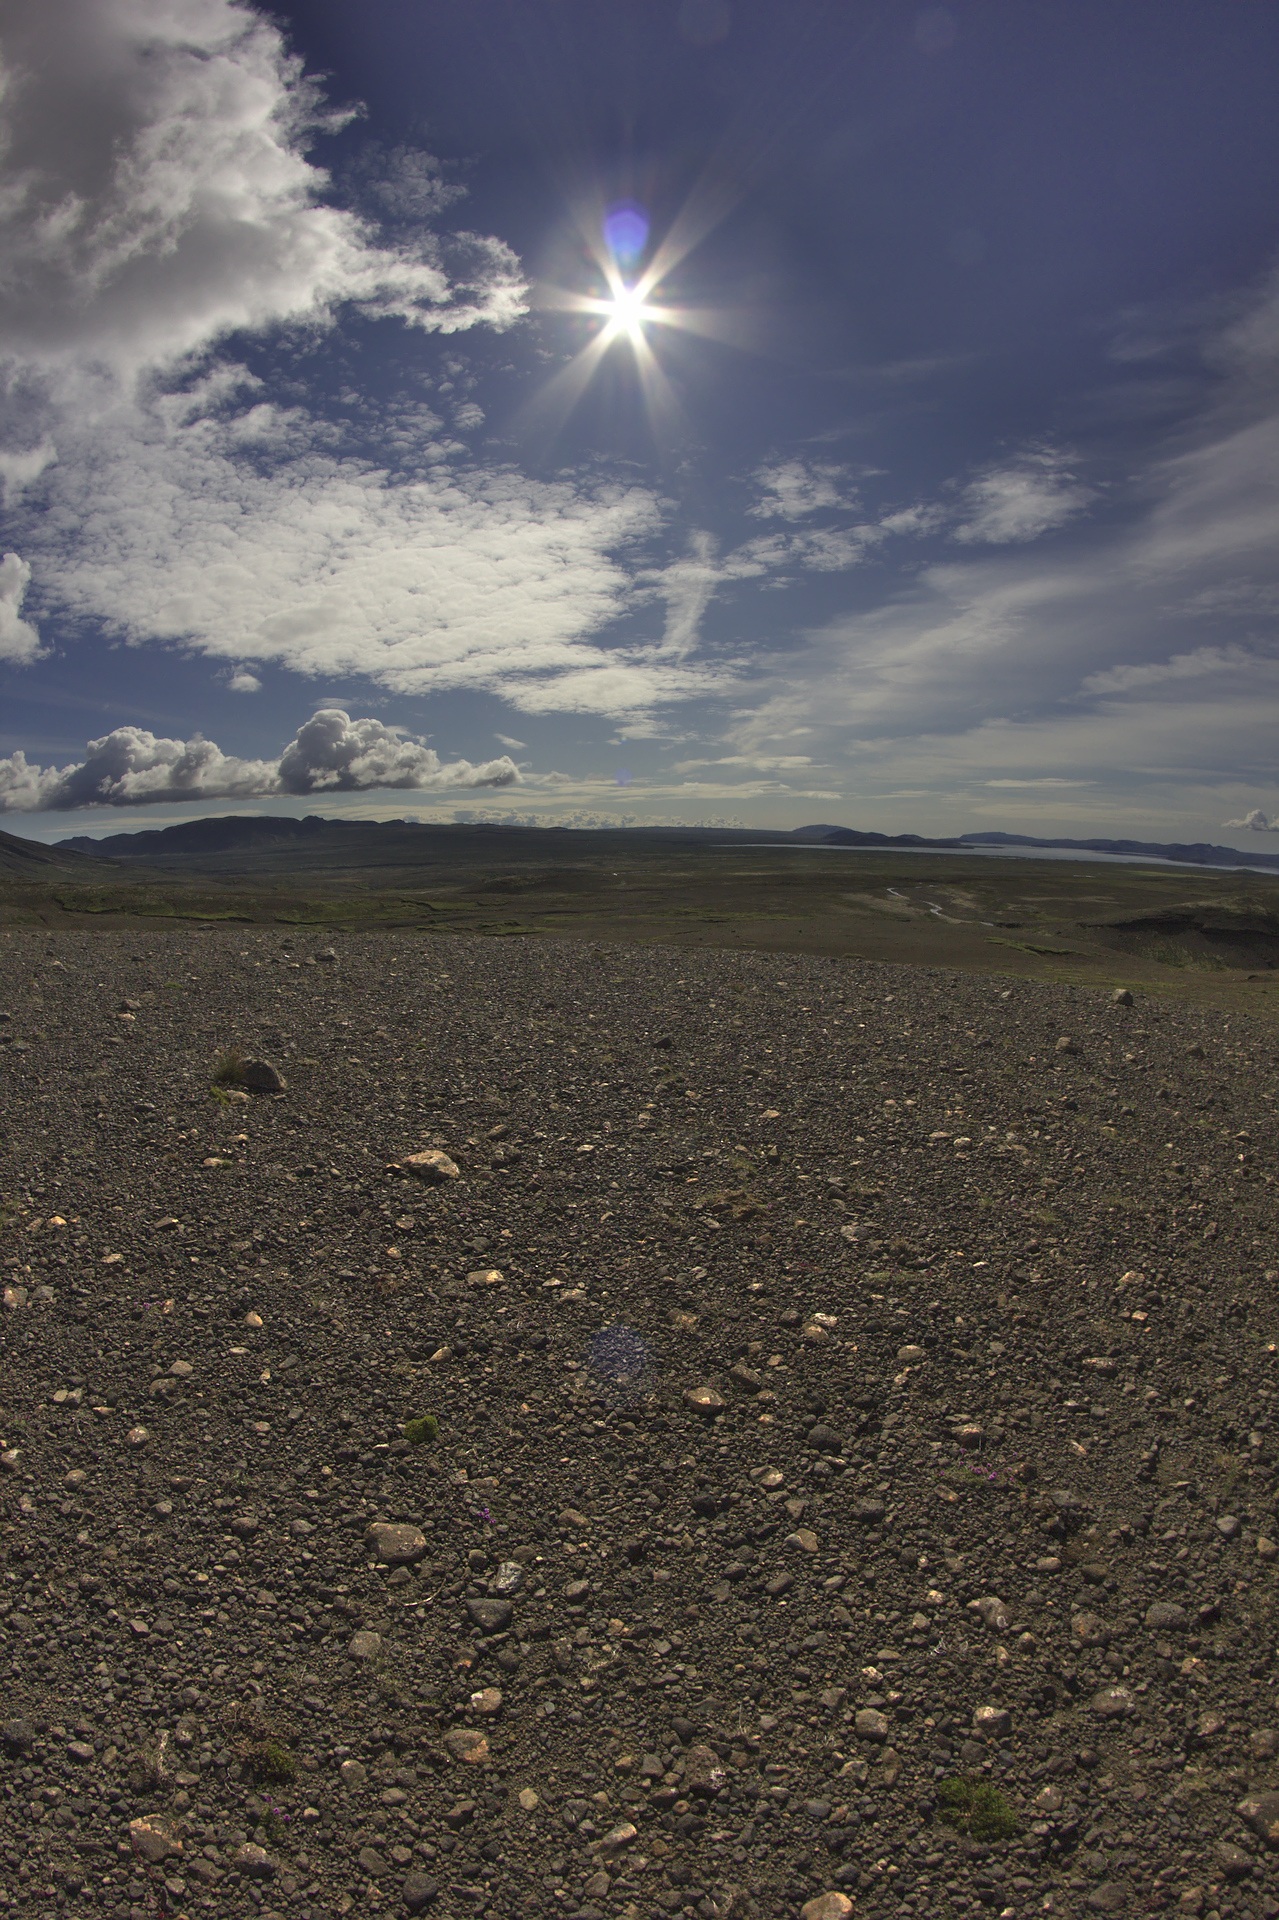
landscape, sea, coast, nature, grass, outdoor, sand, horizon, mountain, light, cloud, sky, sun, sunrise, sunset, field, ground, sunlight, morning, hill, wind, dawn, land, summer, dusk, evening, rural, brown, blue, iceland, plain, nowhere, rural area, atmosphere of earth